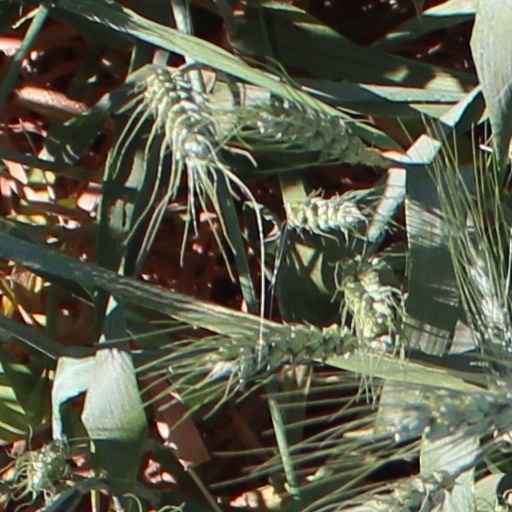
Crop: wheat